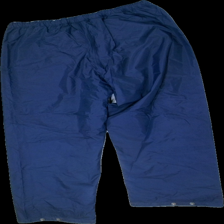
View: back
Type: Outerwear
Category: Men
Brand: Helly Hansen
Colors: Blue
Material: 100% nylon
Cut: Regular
Size: L
Season: All
Stains: Minor
Price range: 50-100
Recommended usage: Reuse